George Louk Farm

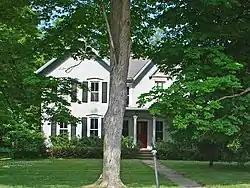

The George Louk Farm is a rural farmstead located at 1885 Tooley Road near Howell, Michigan. It was listed on the National Register of Historic Places in 1995.